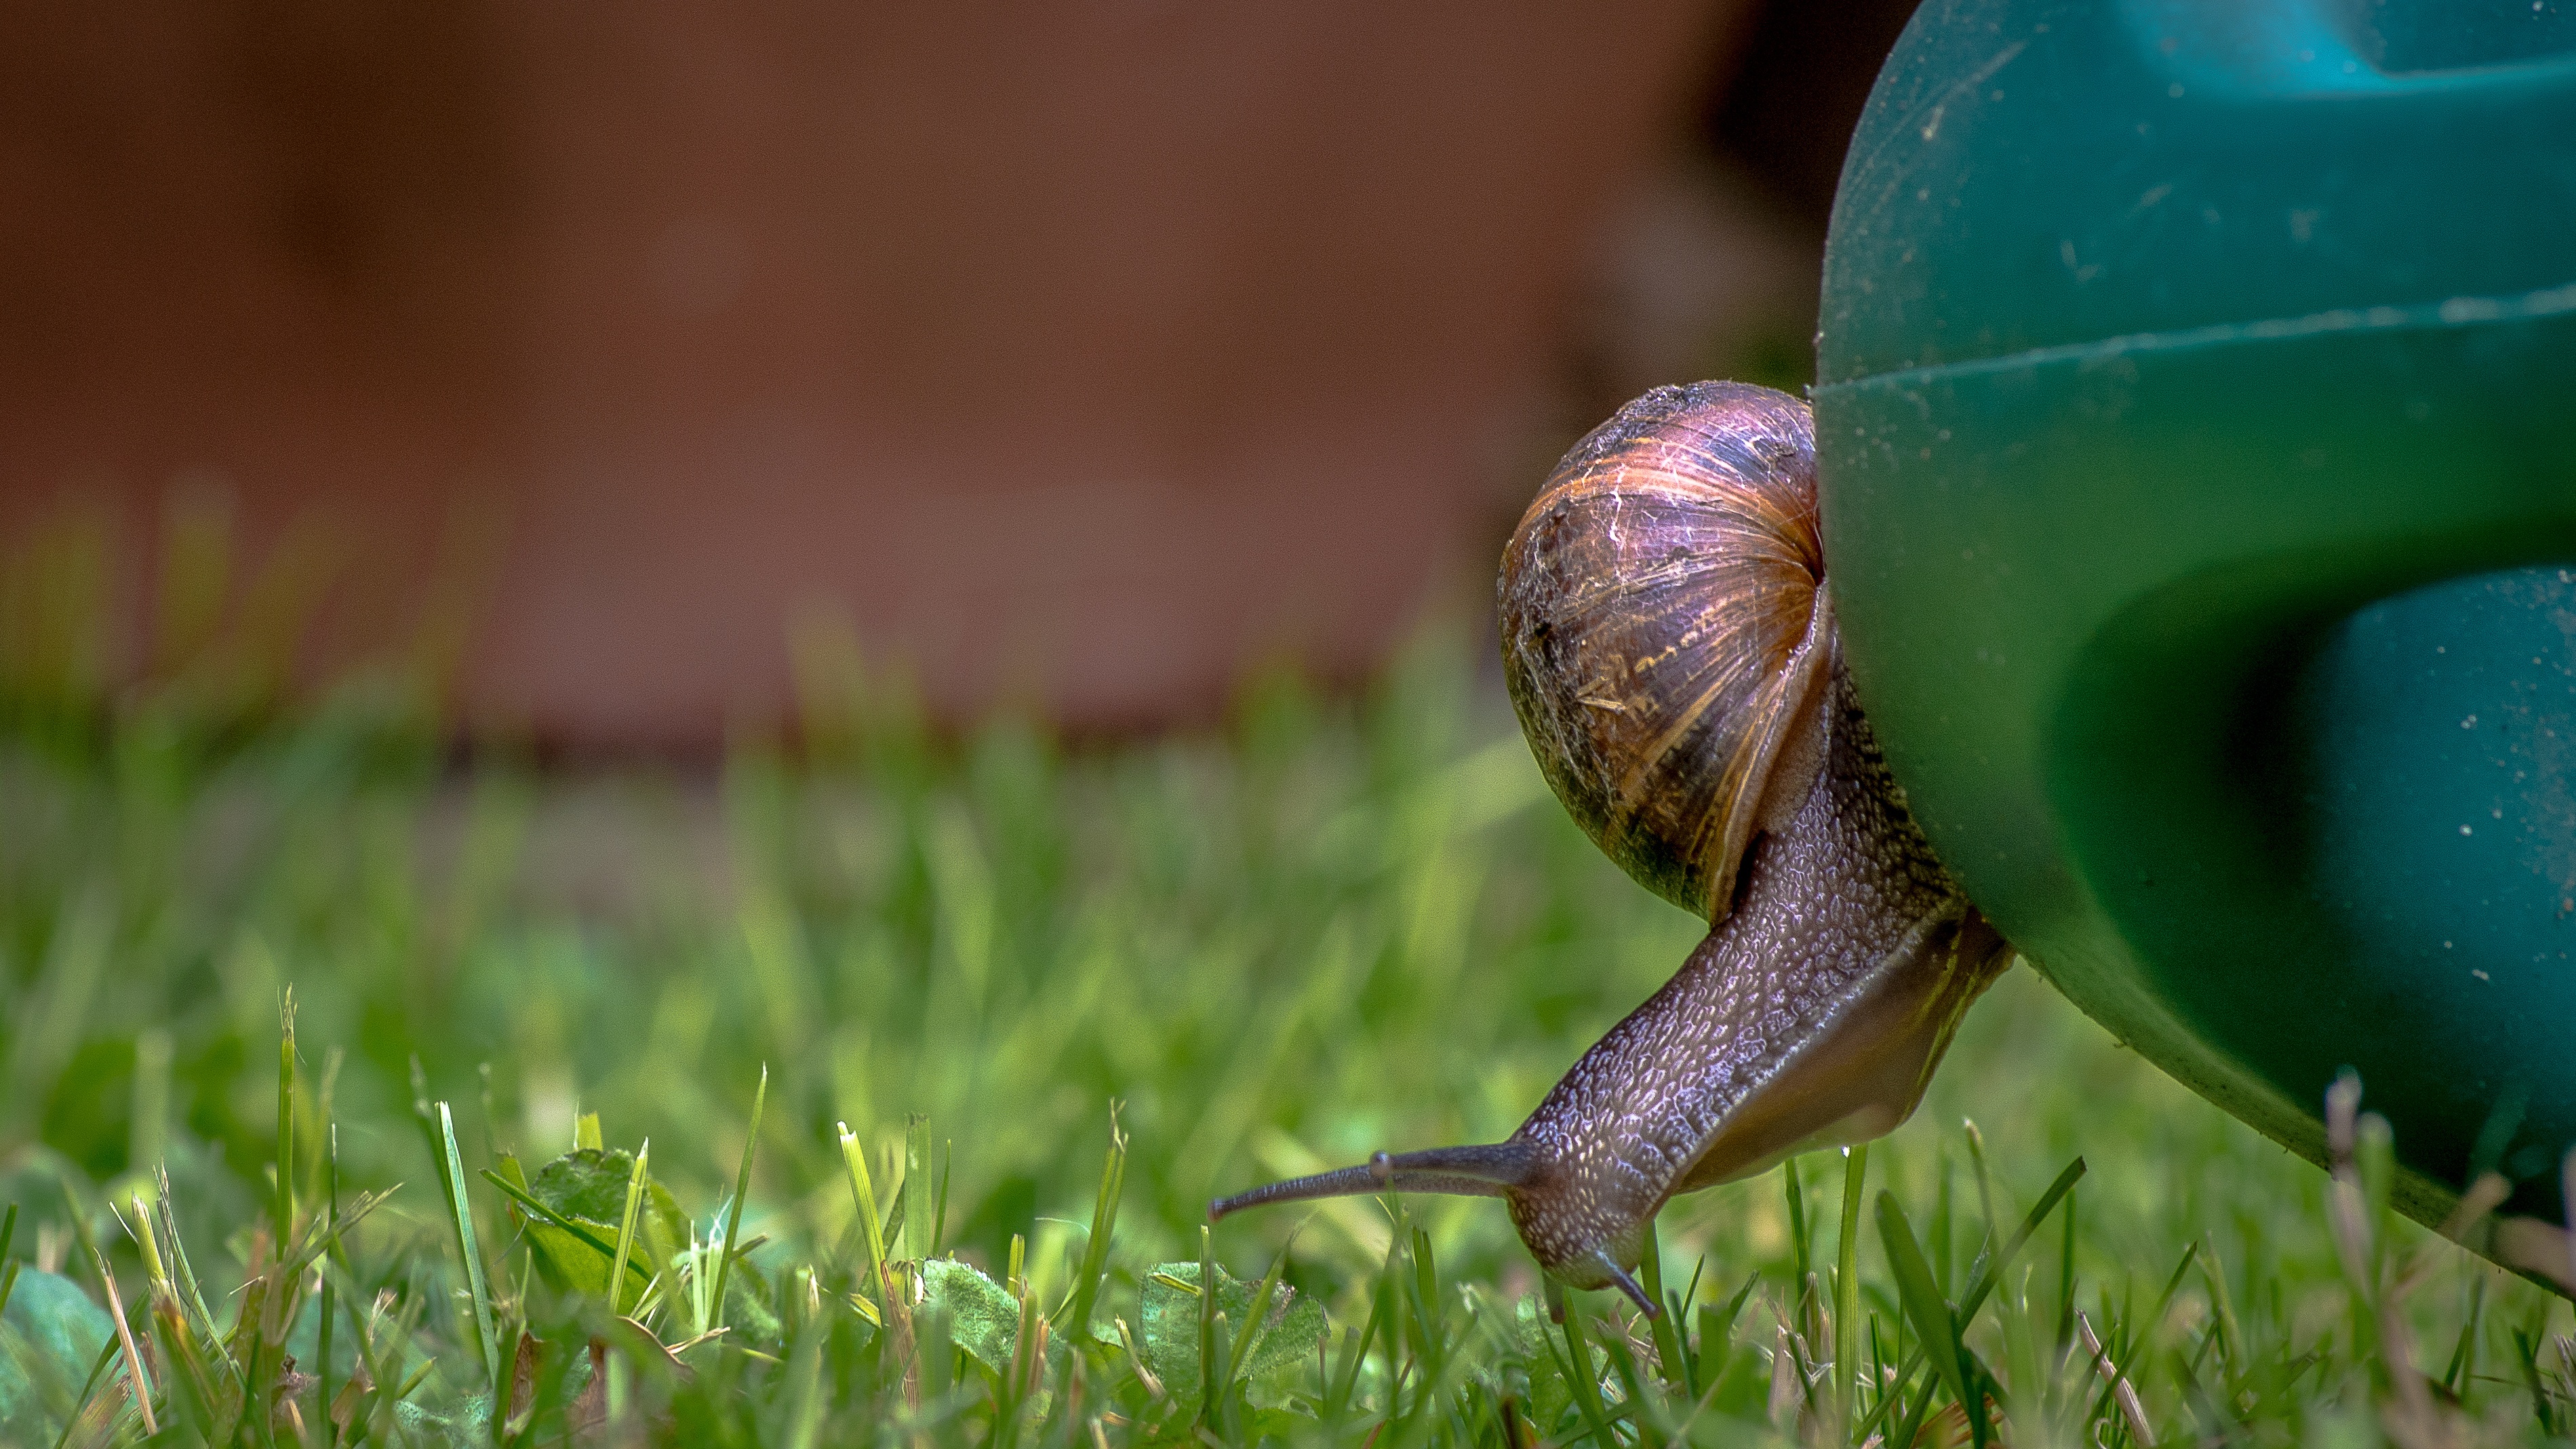
nature, grass, photography, summer, green, fauna, shell, invertebrate, close up, crawling, snail, molluscs, macro photography, watering can, snails and slugs